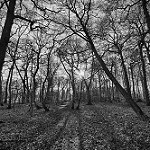
Label: B & W